Michael Kwasi Osei

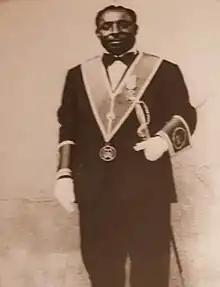
Michael Kwasi Ossei in his ceremonial Catholic Knighthood attire

Michael Kwesi Ossei was born on 16 July 1918 in the Eastern region of Ghana. He attended Koforidua Methodist School now Koforidua Effiduase Methodist School, Koforidua, Ghana where he obtained his Teachers' Training Certificate. He then moved to Cape Coast to advance his education at St. Augustine's College, Cape Coast, Ghana where he obtained his Bachelor of Arts degree. He worked as a teacher before going into parliament.